Valozhyn

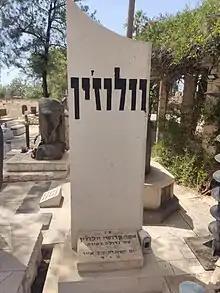
A monument in memory of the Jews of Valozhyn who were murdered in the Holocaust. In Kiryat Shaul cemetery in Tel Aviv

On 17 September 1939, the first day of the Soviet invasion of Poland, Valozhyn was occupied by the Red Army. On 14 November 1939, Valozhyn was incorporated into the Byelorussian SSR. All previously allowed religious studies were forbidden.